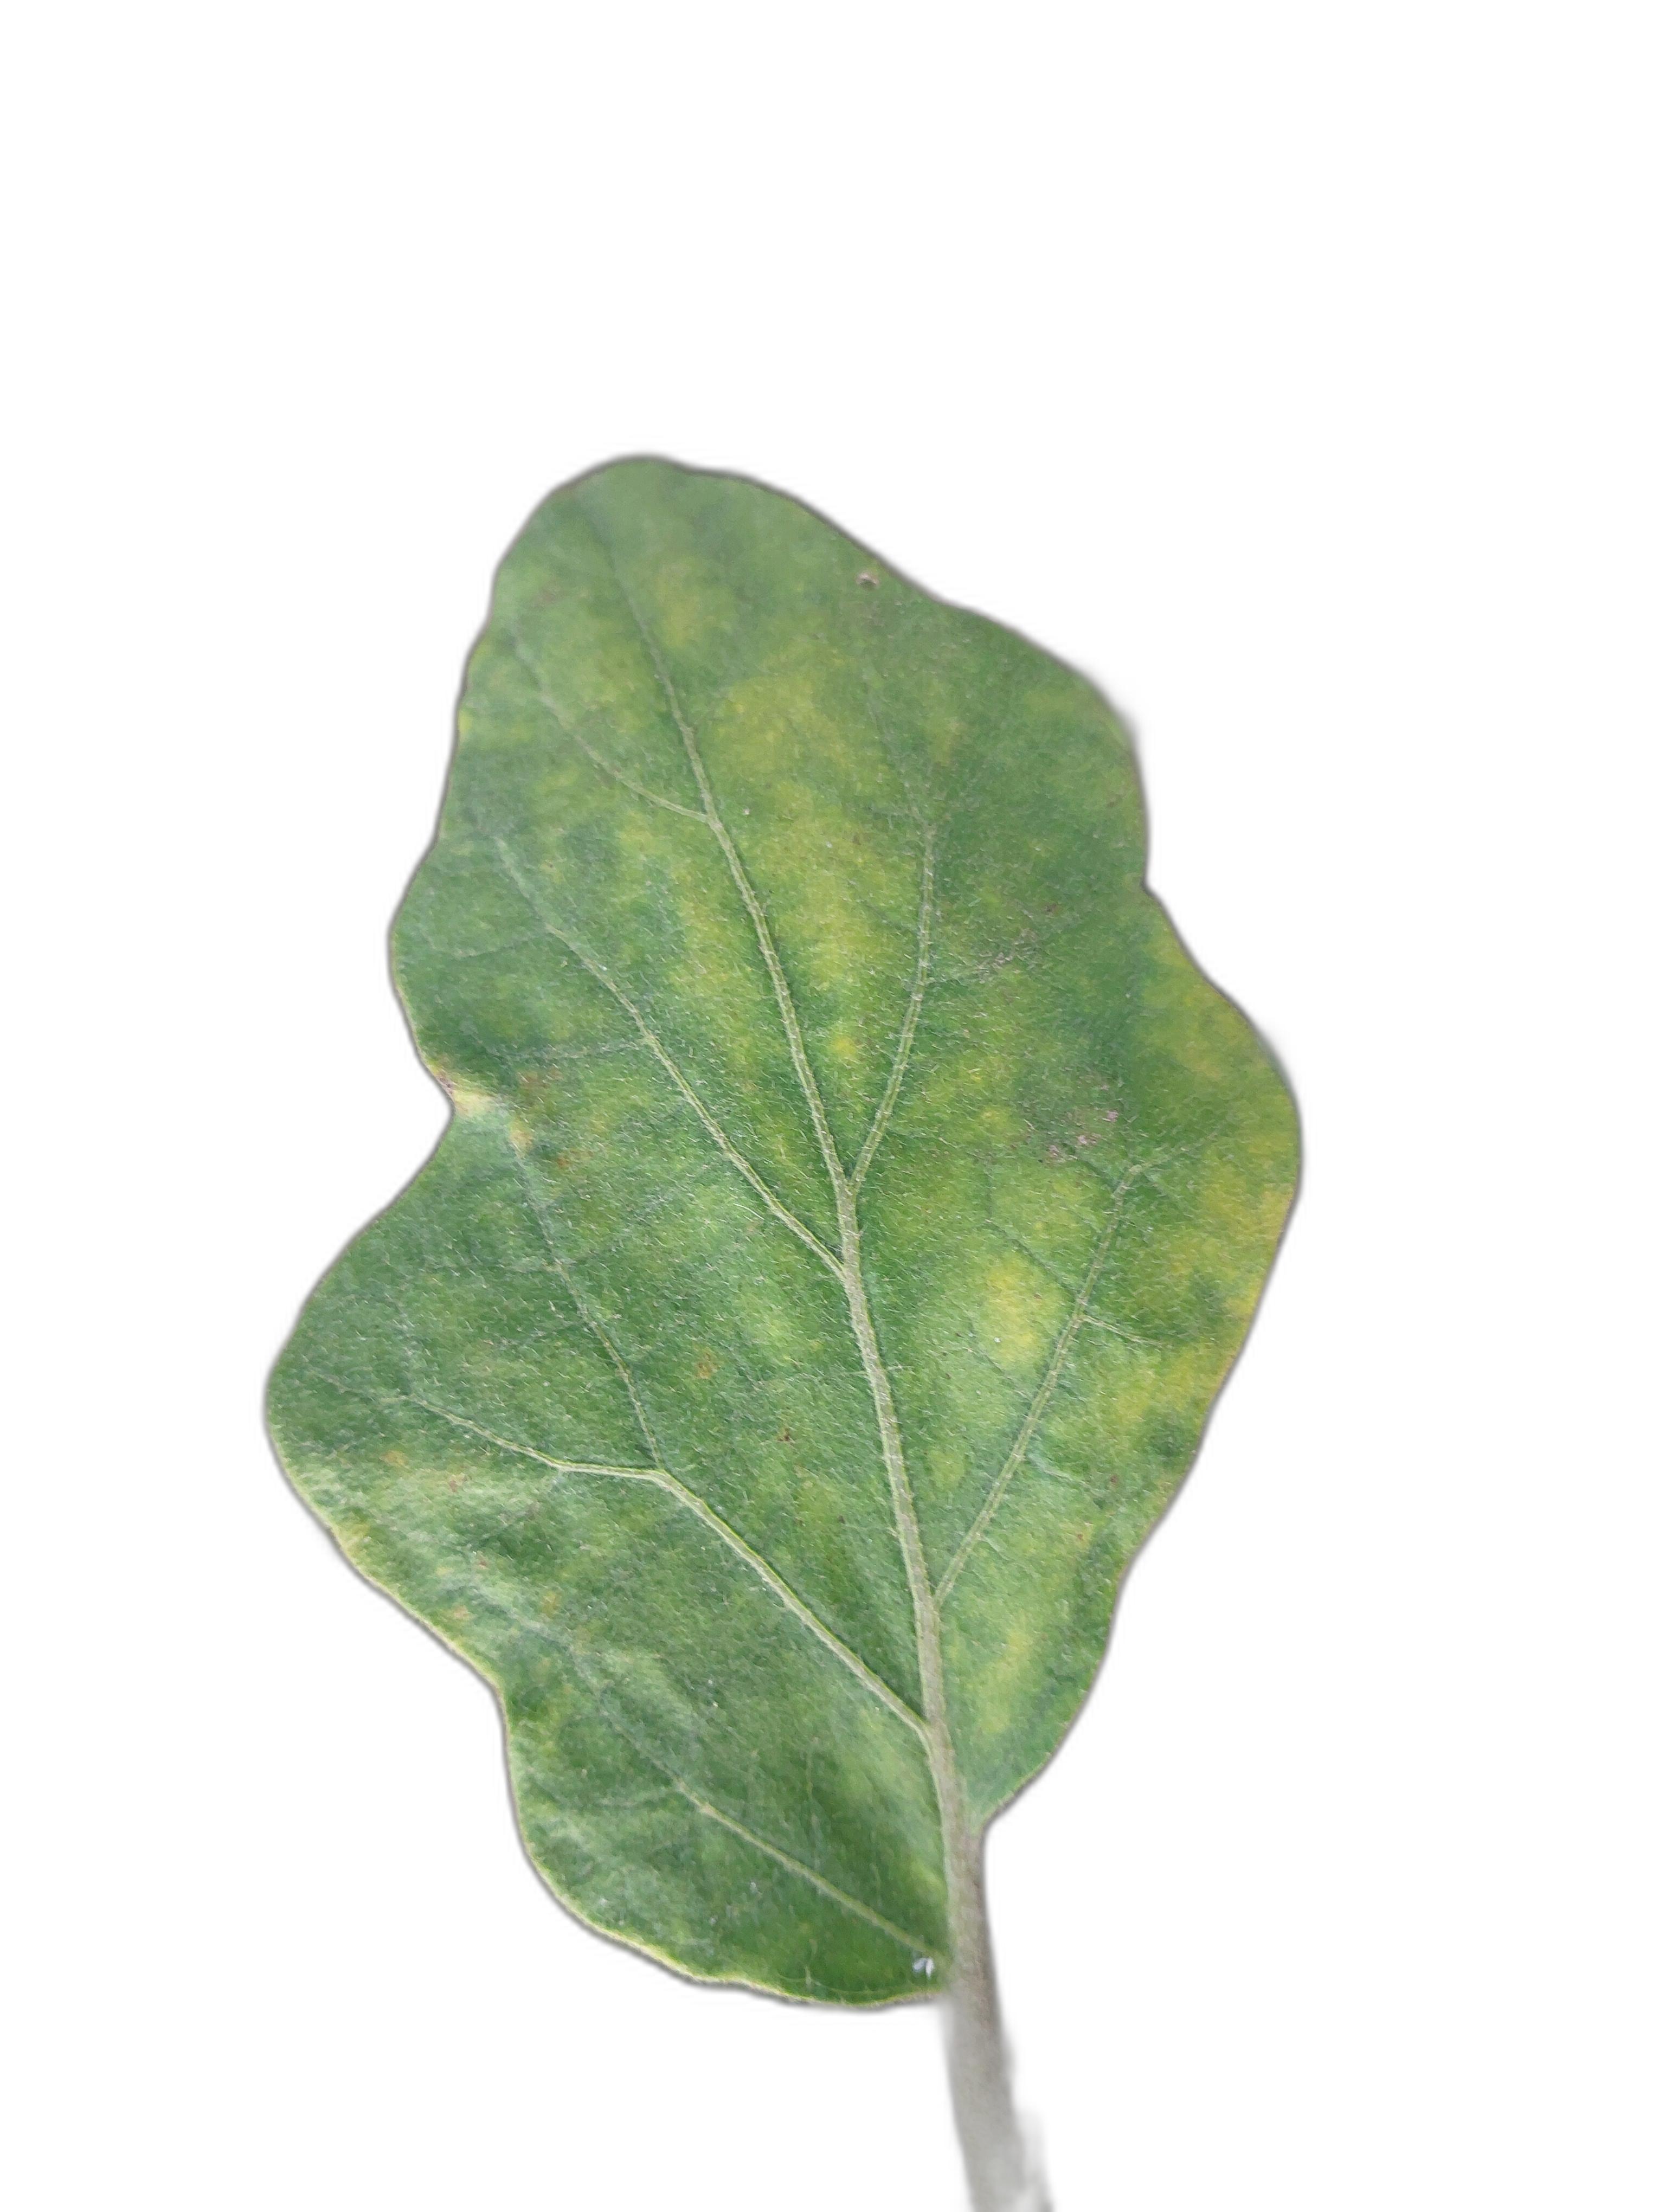
Label: Mosaic Virus Disease